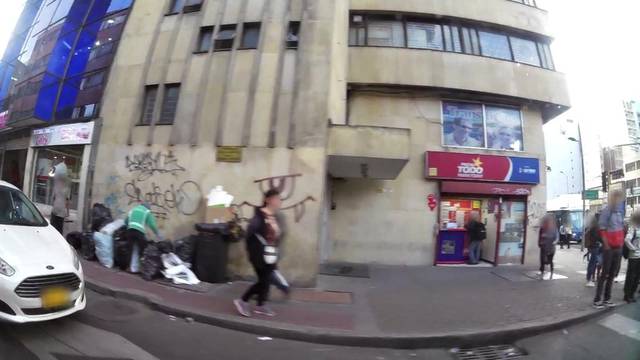
Region: Colombia
Coordinates: 4.606, -74.073